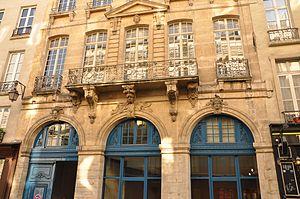
Hôtel du Président Hénault de Cantorbe situé au 82 rue François-Miron dans le 4e arrondissement de Paris. Construit au XVIIe siècle et inscrit aux monuments historiques This building is inscrit au titre des Monuments Historiques. It is indexed in the Base Mérimée, a database of architectural heritage maintained by the French Ministry of Culture,
Un club est un mot emprunté au XVIIIᵉ siècle à l’anglais, pour signifier la réunion, les assemblées de plusieurs personnes, à certains jours fixes, pour s’entretenir des affaires publiques.
Le Club de l'Entresol était un cercle privé créé à Paris en 1724 sur le modèle anglais et qui avait vocation à discuter des questions politiques et économiques.
Charles-Jean-François Hénault d’Armorezan, dit le « président Hénault », né le 8 février 1685 à Paris et mort le 24 novembre 1770 dans cette même ville, est un écrivain et historien français.
L’hôtel du Président Hénault est un hôtel particulier situé à Paris en France.